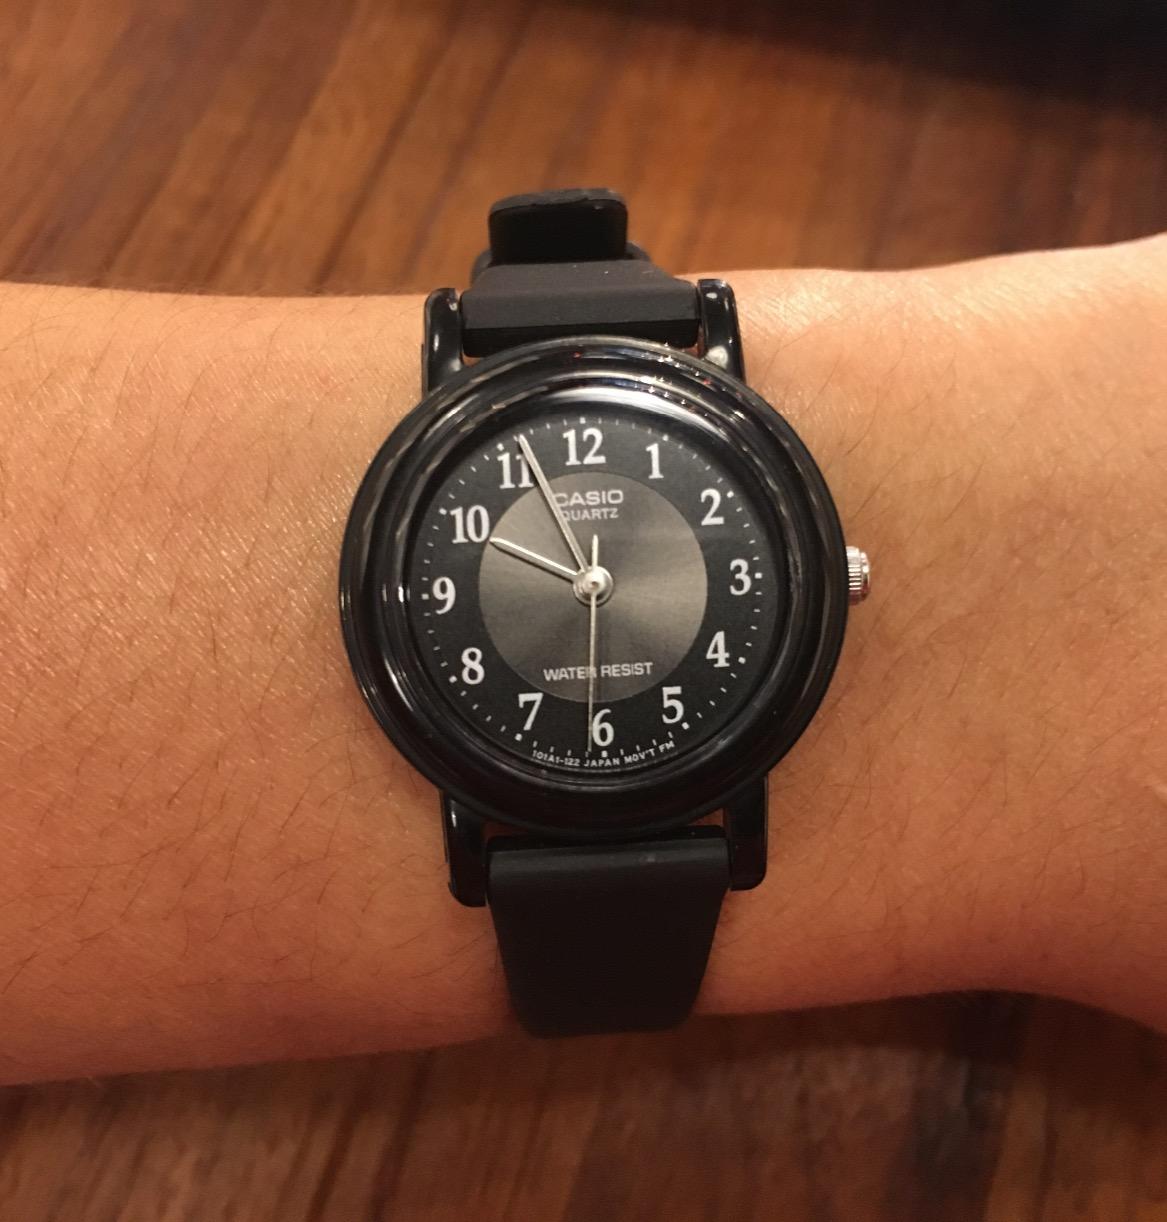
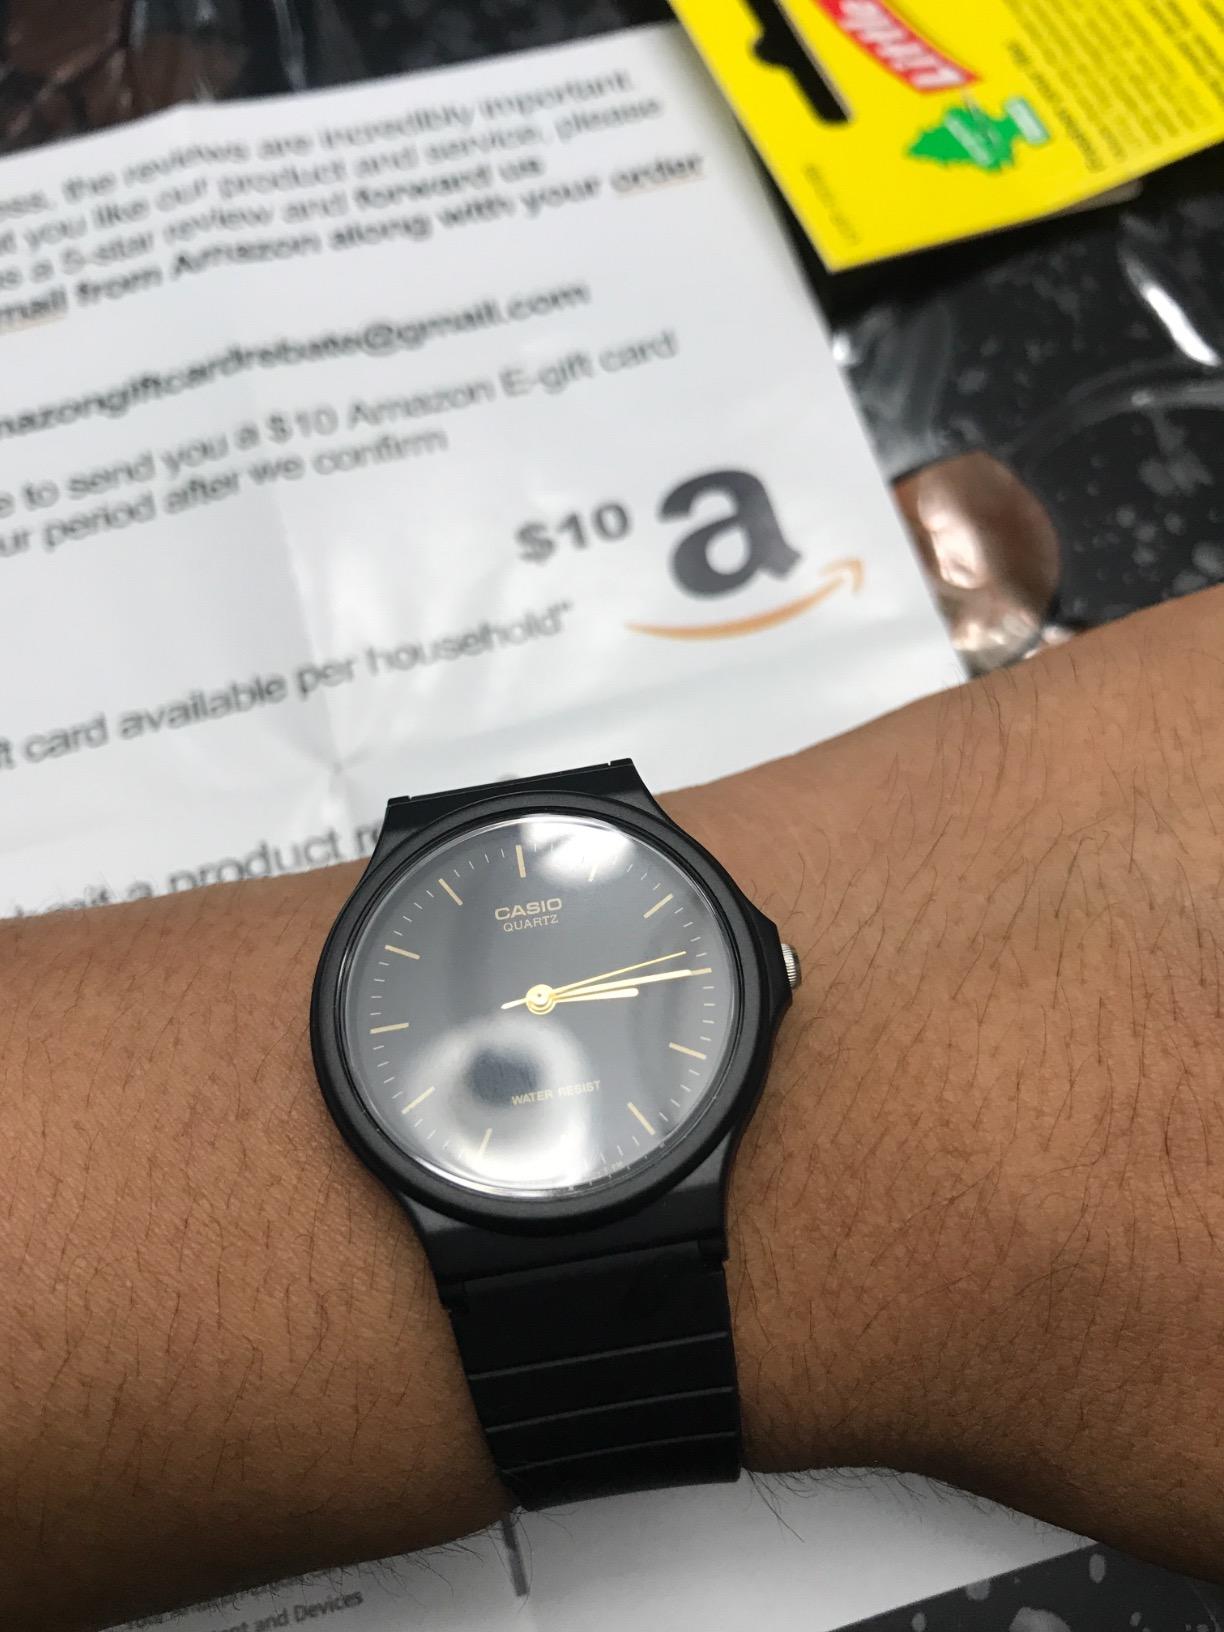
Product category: accessories_watch
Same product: no